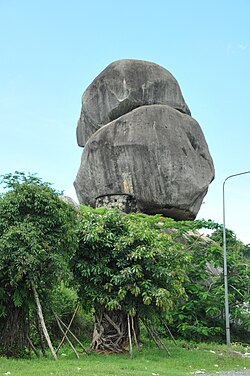
user: text: Đá trong hình có màu gì?
assistant: text: Xám

user: text: Có bao nhiêu tảng đá lớn được xếp chồng lên nhau trong hình?
assistant: text: Hai

user: text: Cấu trúc nhỏ được xây dựng dưới tảng đá chồng này thể hiện ý nghĩa văn hóa hay tín ngưỡng gì của người dân địa phương?
assistant: text: Không có